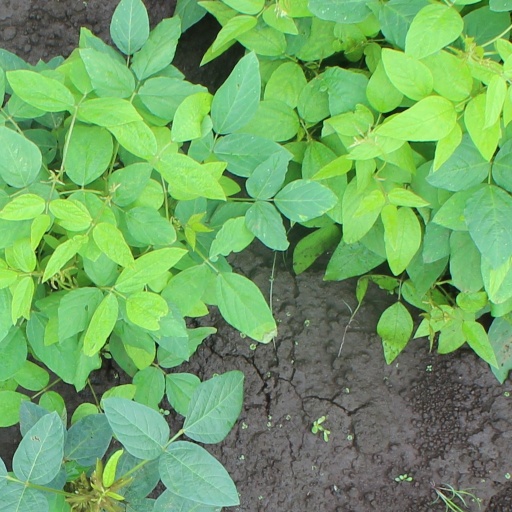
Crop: soybean